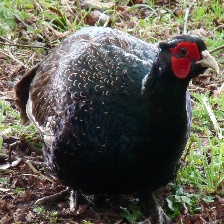
Species: RING-NECKED PHEASANT
Scientific name: PHASIANUS COLCHICUS